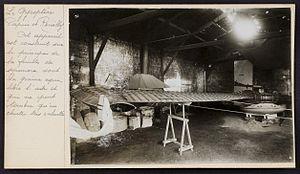
Le gyroptère est un aéronef à voilure tournante utilisant une pale unique.